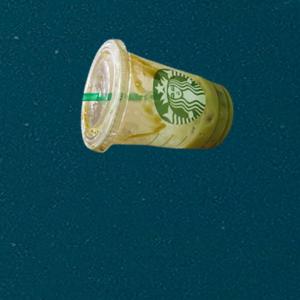
Label: cups